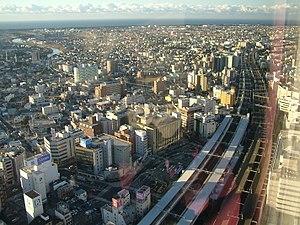
Hamamatsu est une ville située dans la préfecture de Shizuoka, au Japon. Elle est la municipalité la plus peuplée de cette préfecture.
La liste ci-dessous établit un classement des principales agglomérations du Japon par nombre d'habitants :